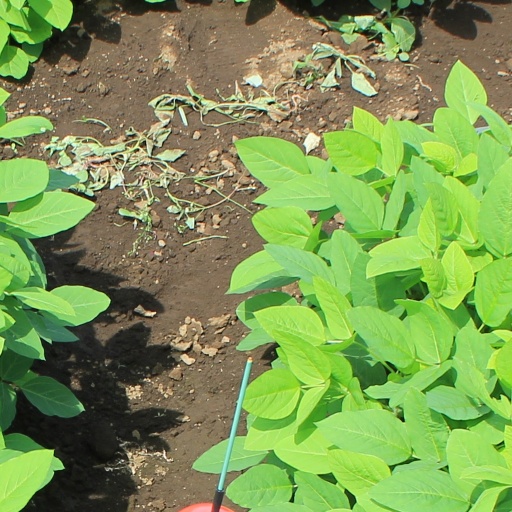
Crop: soybean